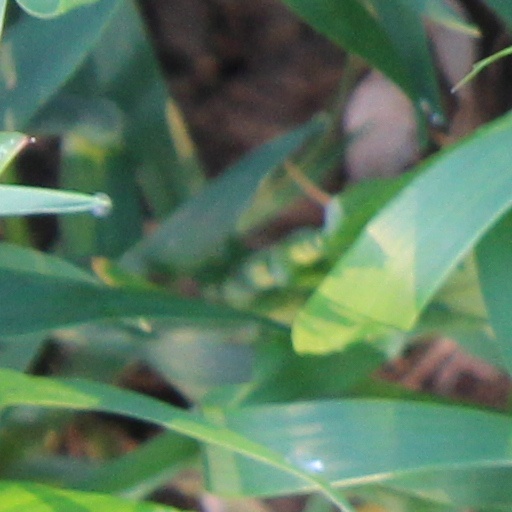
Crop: wheat